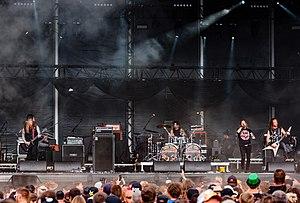
DevilDriver est un groupe de death metal américain, originaire de Santa Barbara en Californie. Le chanteur du groupe Dez Fafara s'est séparé du groupe Coal Chamber en 2003 et a formé un nouveau groupe, avec les guitaristes Evan Pitts, Jeff Kendrick, le batteur John Boecklin, et le bassiste John Miller sous le nom de Deathride. Mais à cause du copyright et étant donné que plusieurs groupes possédaient déjà ce nom-là, Deathride change de nom et opte pour DevilDriver, en référence aux cloches que les sorcières utilisaient pour chasser les démons.